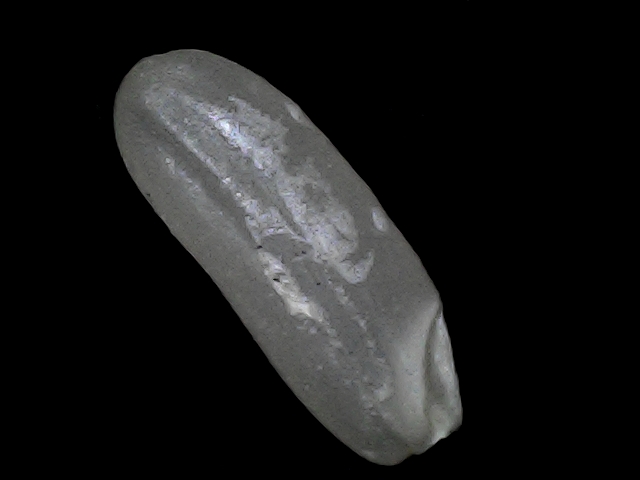
Rice variety: BD30